Tom Brady

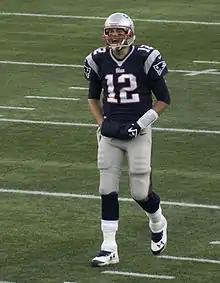
Brady during the 2013 season

In Week 1 of the 2011 season, Brady threw for a career-high 517 yards, four touchdowns, and one interception in a 38–24 win over the Dolphins and earned AFC Offensive Player of the Week honors. In the game, he threw a record-tying 99-yard touchdown pass to Wes Welker. Brady won AFC Offensive Player of the Week for the following game against the Chargers. He had 423 yards and three touchdowns in the 35–21 victory. Brady closed out the season being named AFC Offensive Player of the Month for November and December. In addition, he was the Week 16 AFC Offensive Player of the Week. Brady had a statistically successful season, and in the regular season finale against the Bills (a 49–21 win), he became the fourth quarterback to throw for 5,000 yards in a season, finishing with 5,235; although Brady surpassed Dan Marino's longstanding record of 5,084 passing yards, he finished the season second in passing yards behind Drew Brees' 5,476. The Patriots finished the season 13–3 and clinched the AFC's #1 seed. For his efforts in the 2011 season, Brady was named to the Pro Bowl and was named as the fourth-best player in the NFL on the "NFL Top 100 Players of 2012" by his peers.